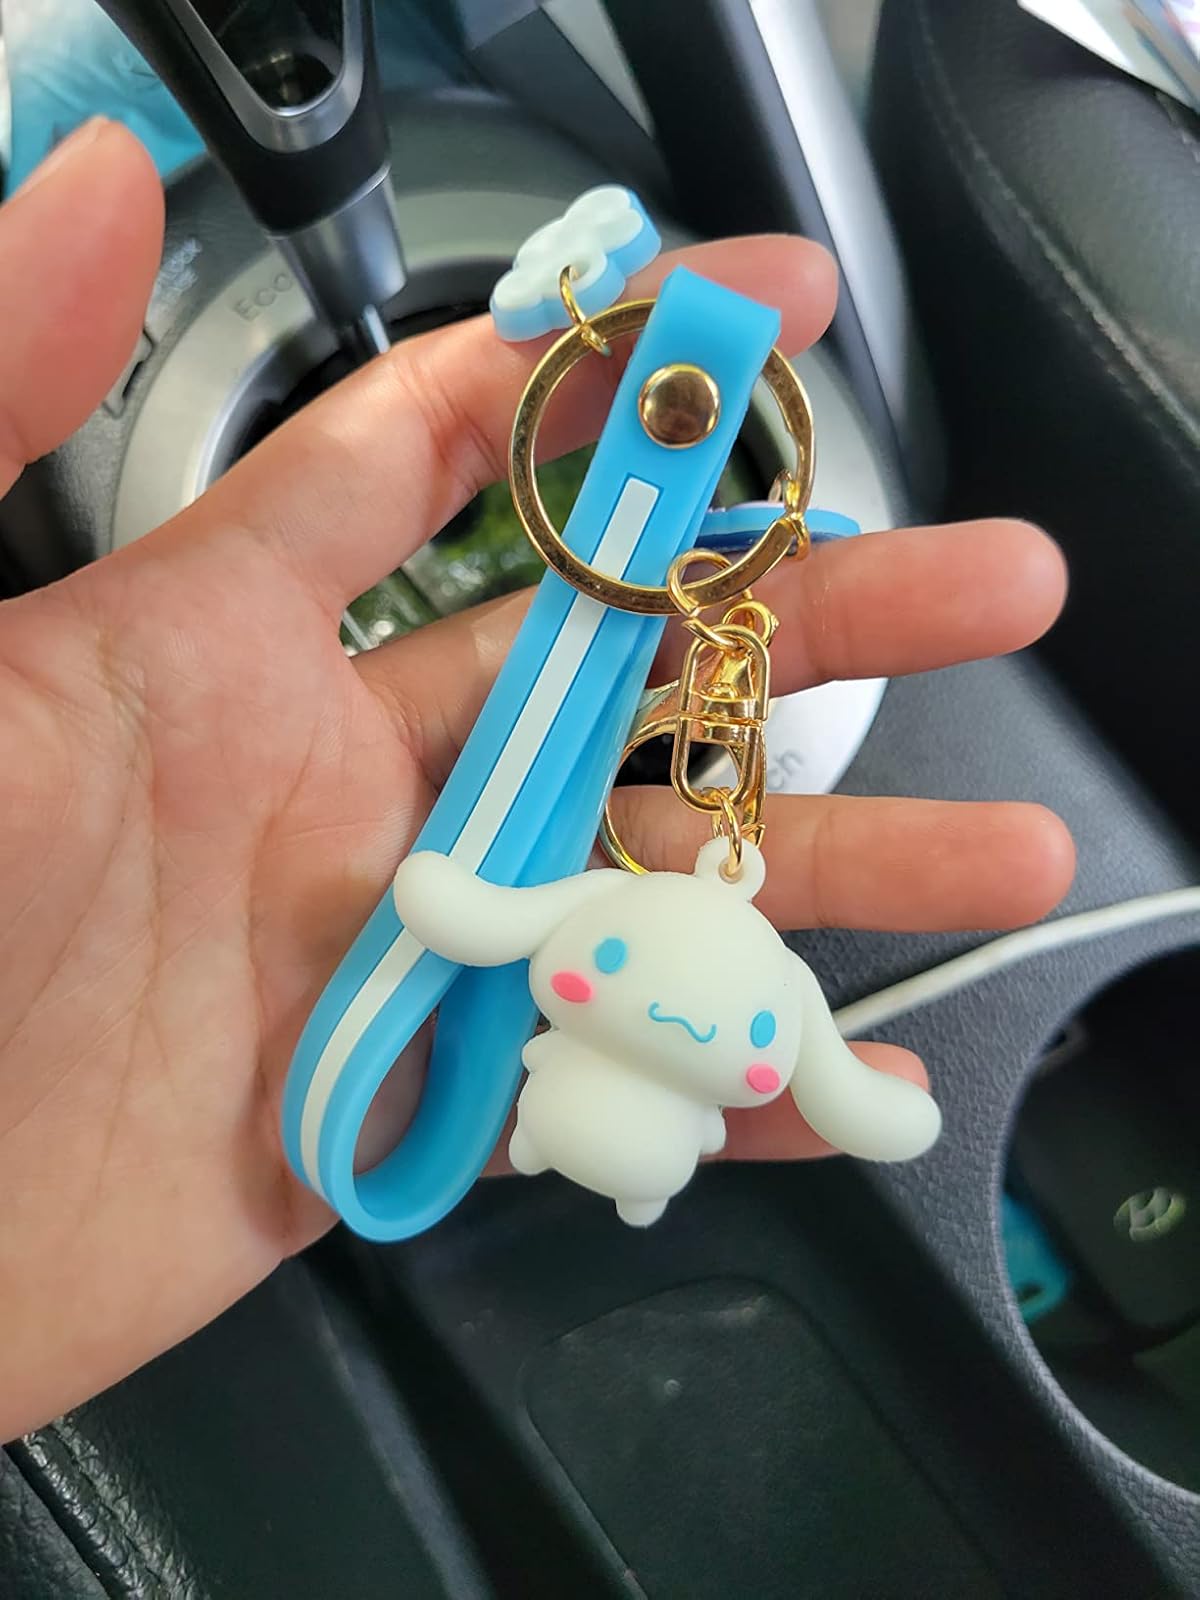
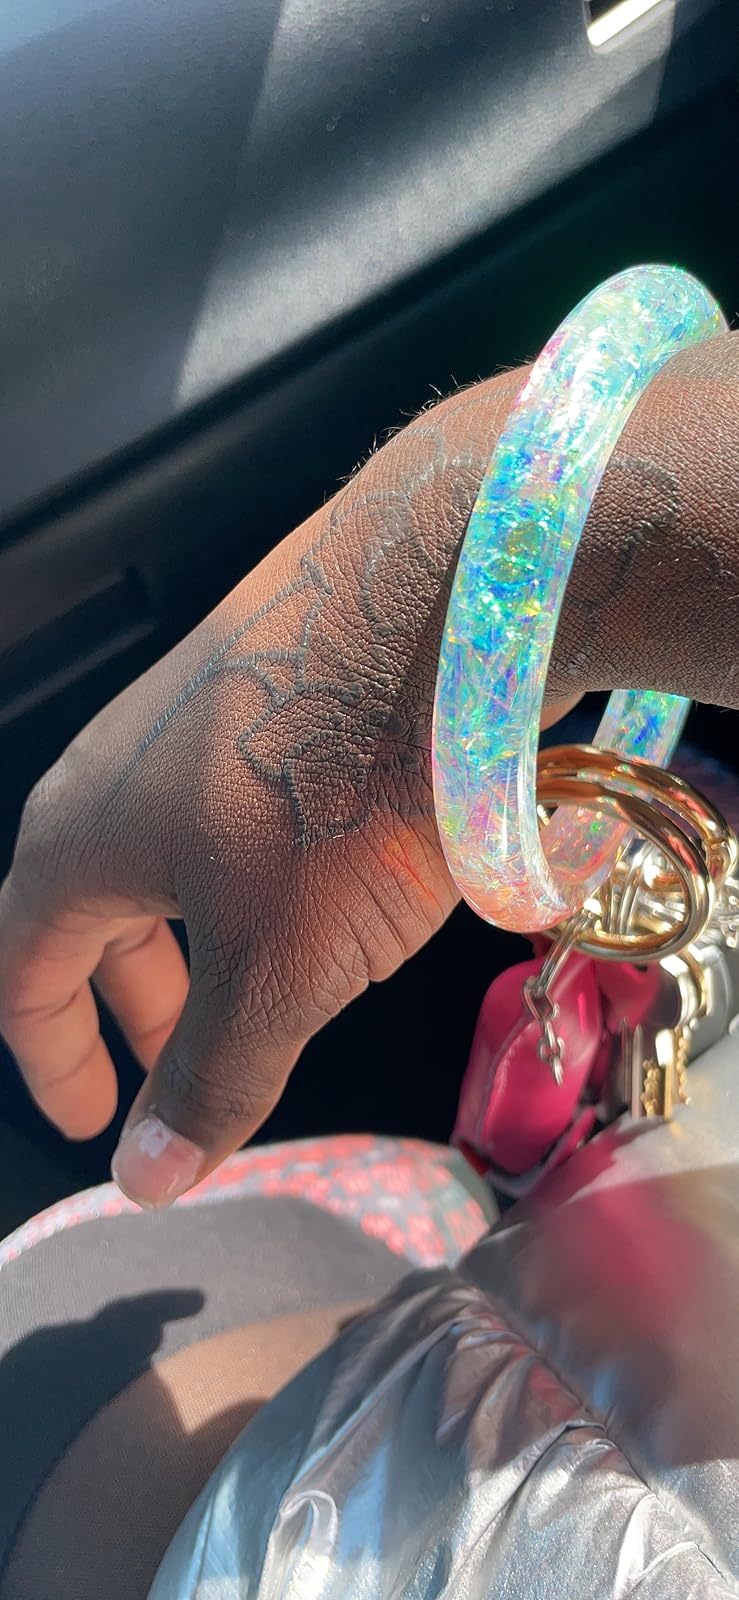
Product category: accessories_keychain
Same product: no